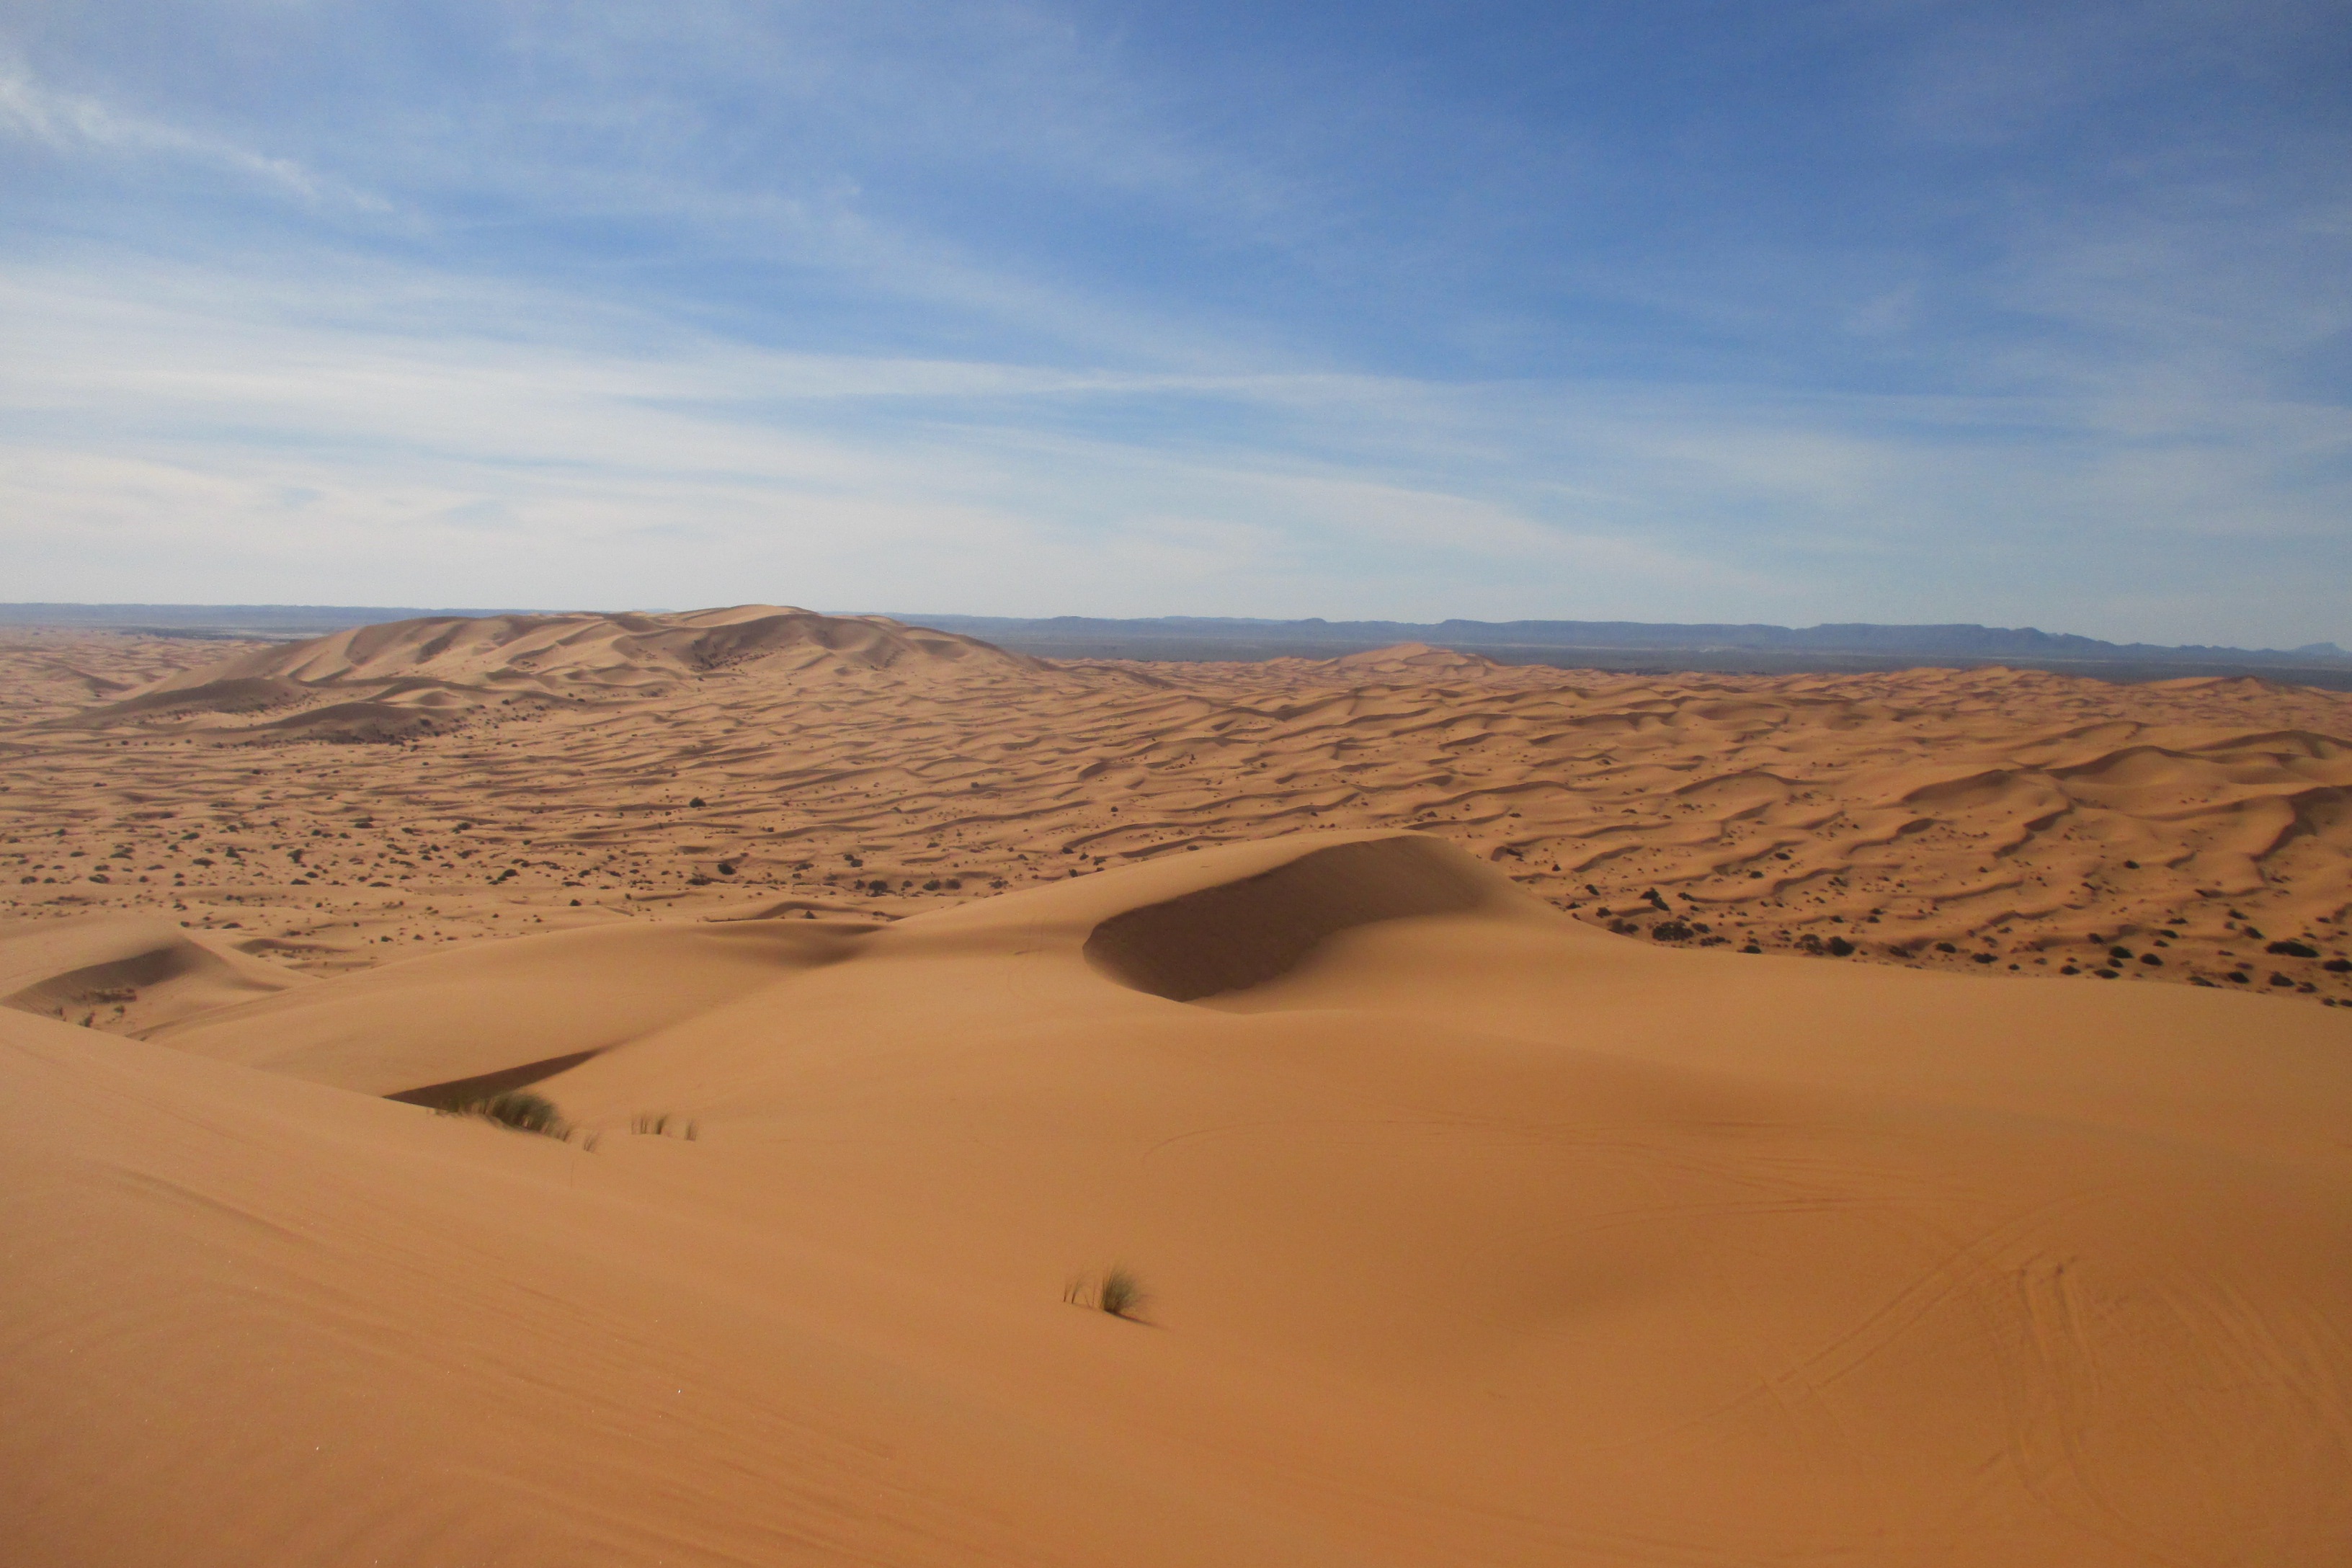
landscape, sand, desert, dune, silence, grassland, plateau, morocco, habitat, sahara, wadi, landform, erg, natural environment, geographical feature, aeolian landform, erg chebbi